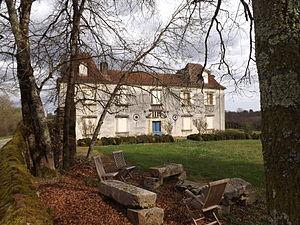
Château de Beyries
Cet article recense les monuments historiques des Landes, en France.
Beyries est une commune du sud-ouest de la France, située dans le département des Landes.
Le château de Beyries se situe sur la commune du Beyries, dans le département français des Landes. Il est inscrit aux monuments historiques par arrêté du 12 avril 2001. Il ne doit pas être confondu avec le château de Beyrie, autre monument des Landes.